Toby Hadoke

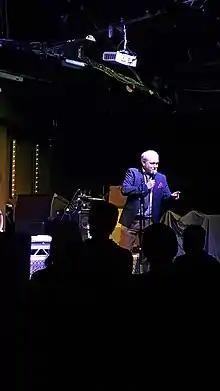
Toby performs at his comedy club XS Malarkey, April 2019

Toby Hadoke (born 2 January 1974) is an English actor, writer, stand-up comedian and comedy promoter. He is known for his work on the Manchester comedy circuit, where he performs regularly, and as a prominent fan of the television series "Doctor Who". He runs the XS Malarkey comedy club, and is involved with many comedy nights in the region. His comedy tends towards the topical and/or political.